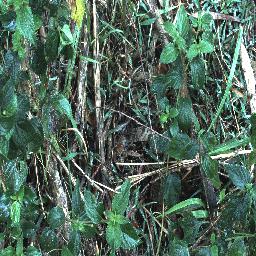
Label: lantana